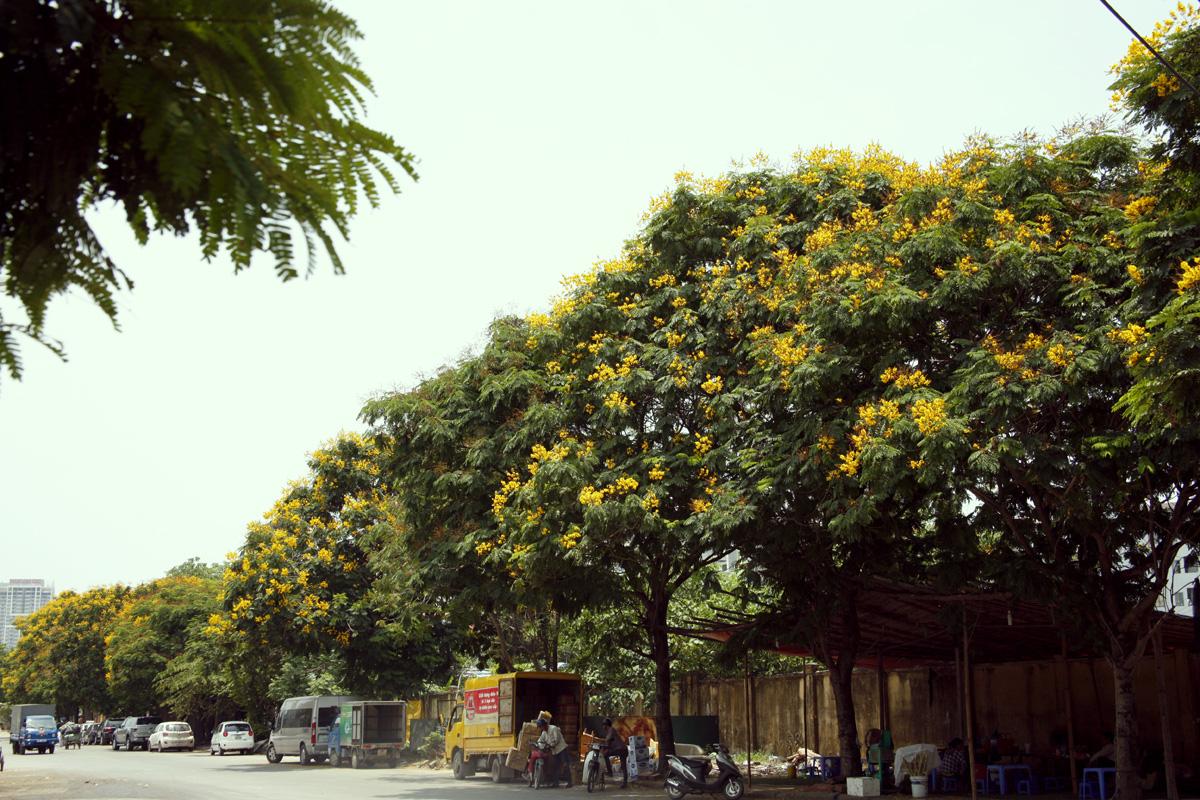
có nhiều chiếc xe ô tô đang đỗ ở bên lề đường